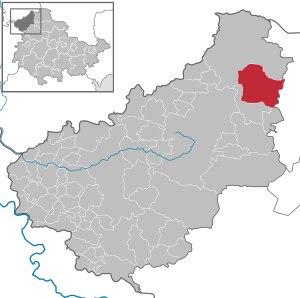
Am Ohmberg est une commune allemande située dans l'arrondissement d'Eichsfeld en Thuringe. La commune est née le 1ᵉʳ décembre 2010 de la fusion des anciennes communes de Bischofferode, Großbodungen et Neustatdt.